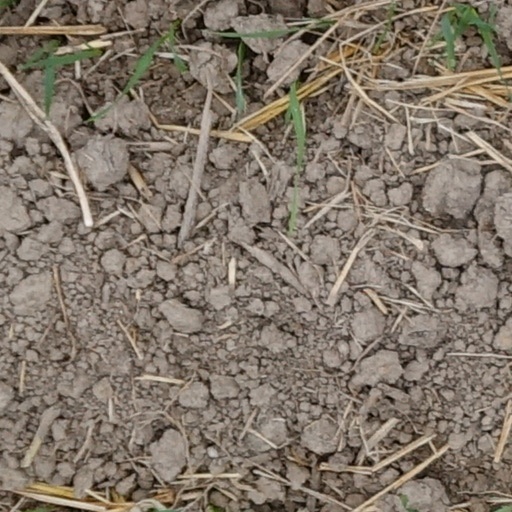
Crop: wheat